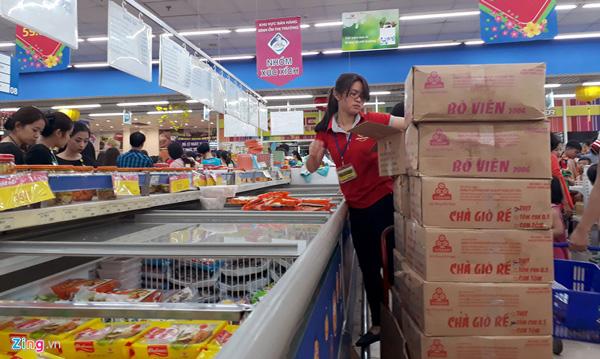
có nhiều người đang đứng bên môt quầy hàng đồ đông lạnh